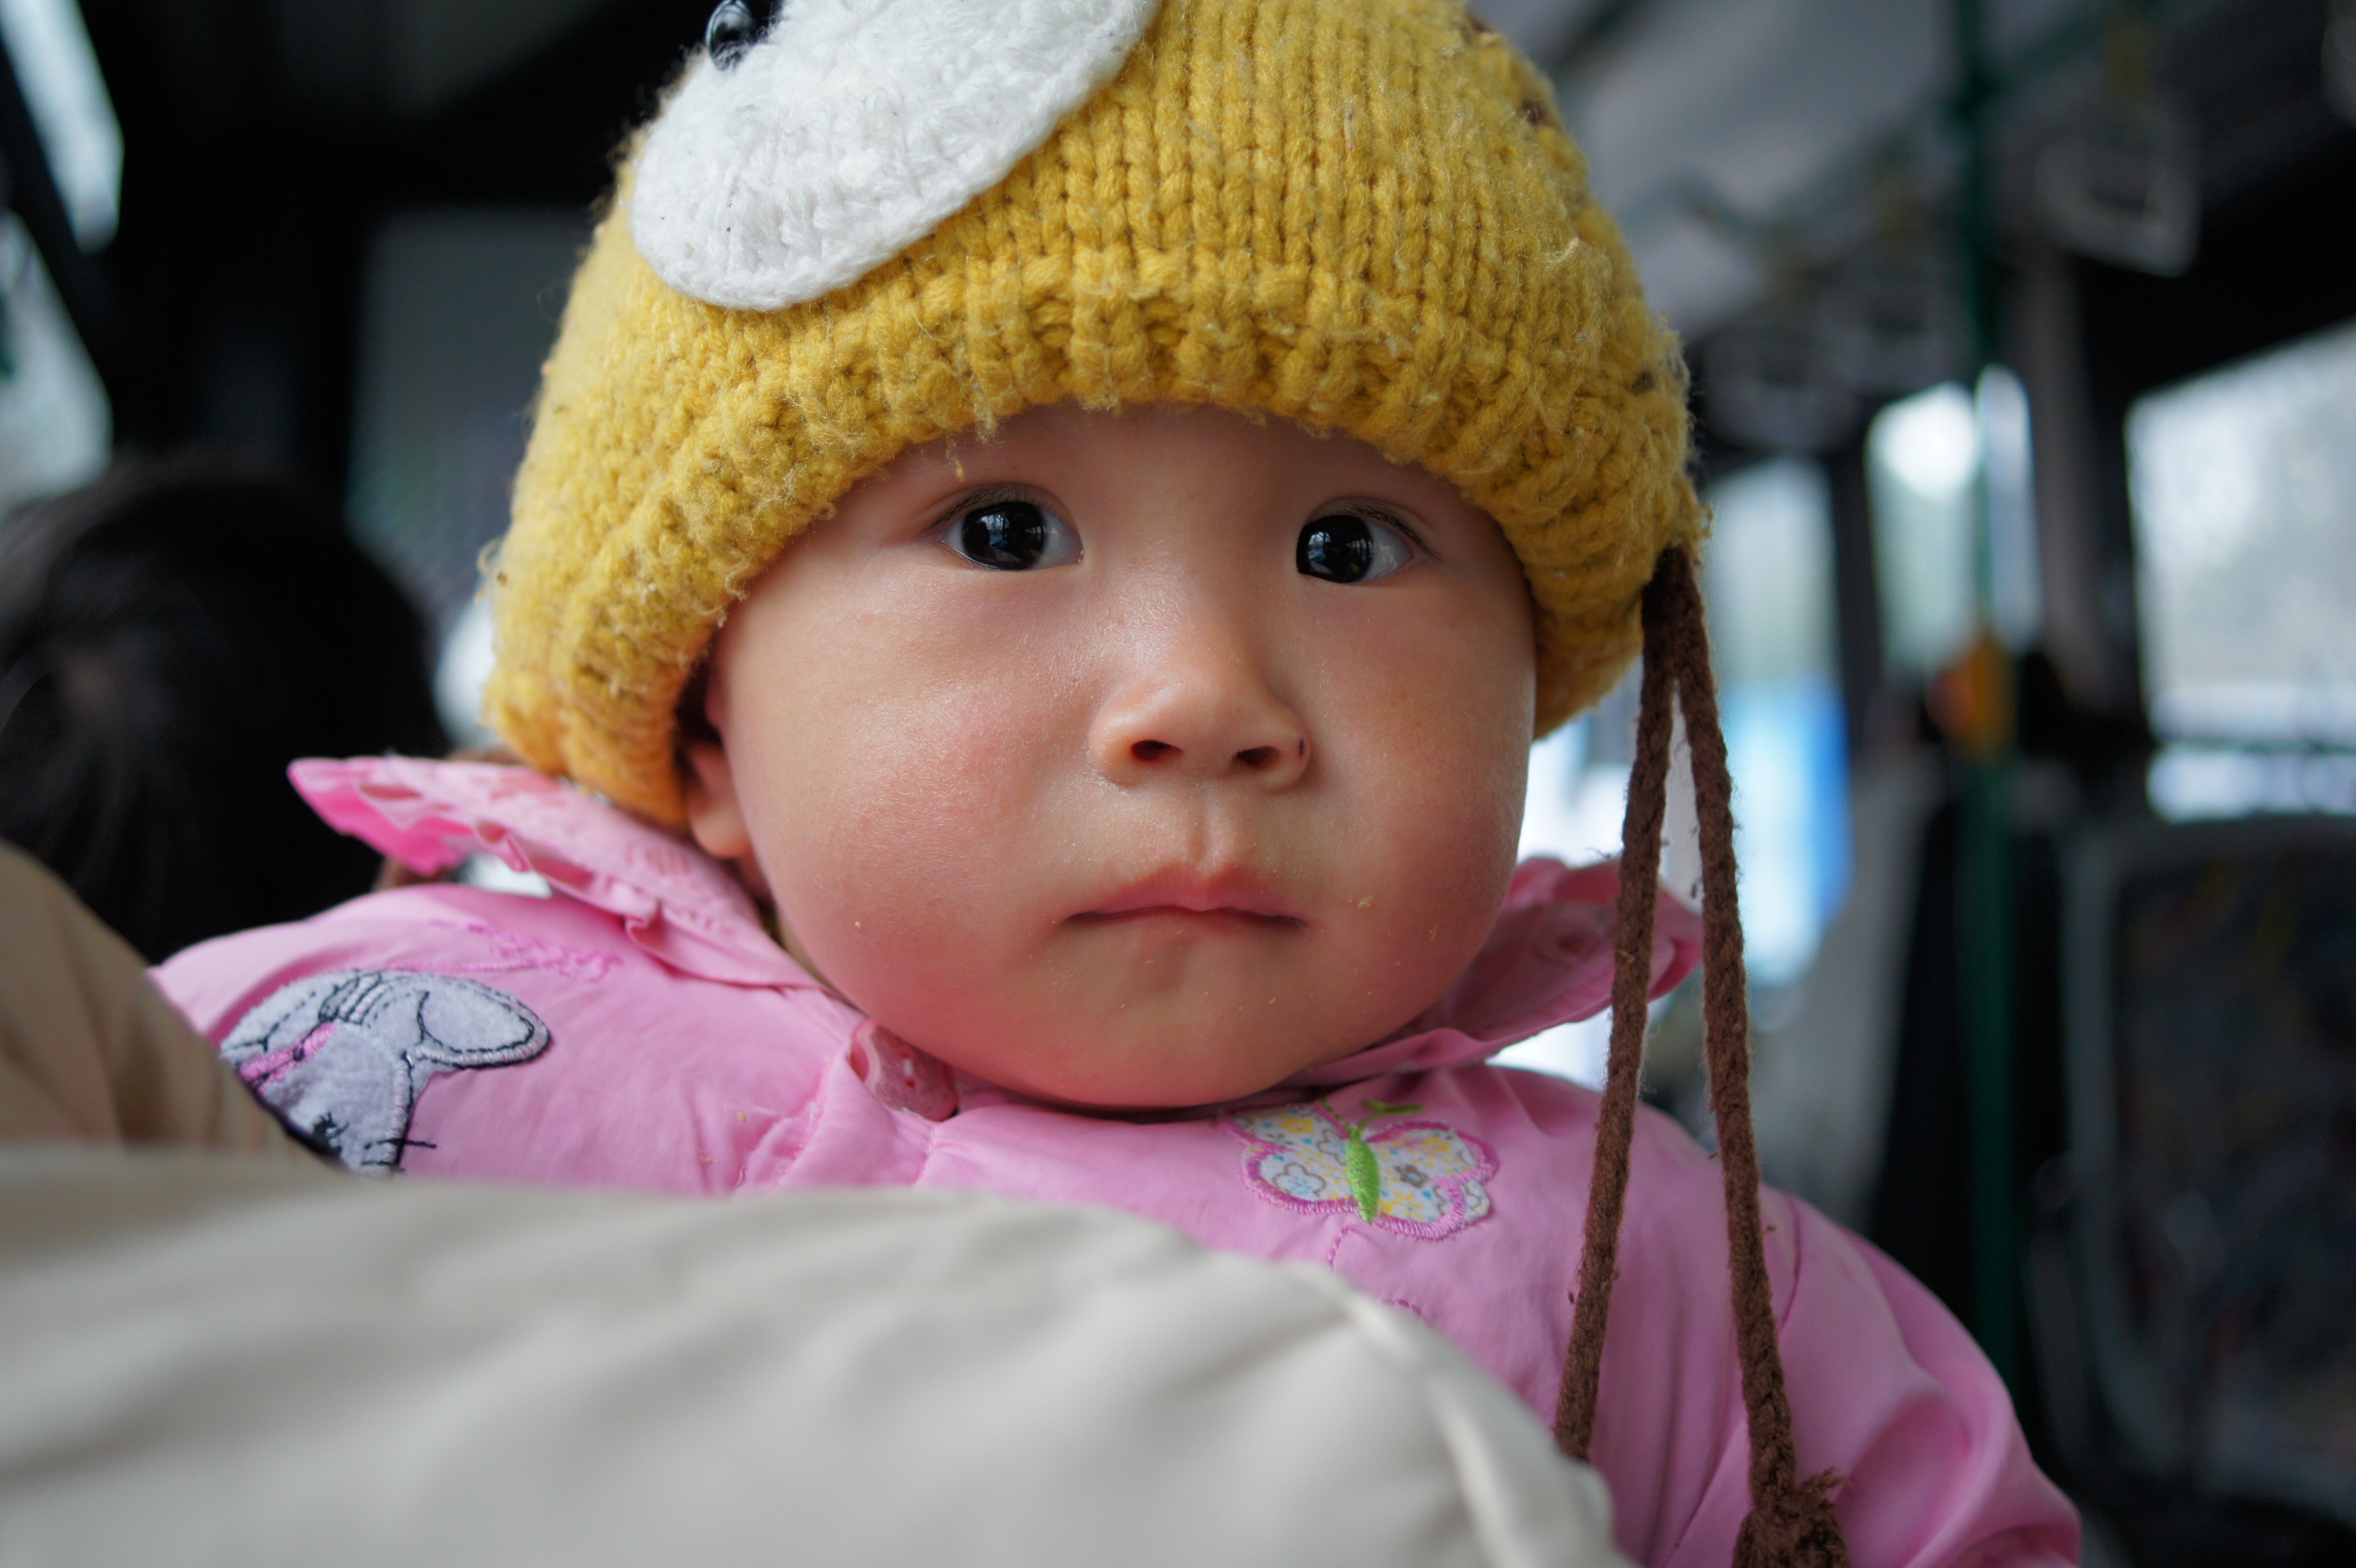
person, girl, child, clothing, pink, toy, smile, face, doll, kids, dress, infant, toddler, eye, head, skin, sweetness, new students, mother and daughter